Diefflen

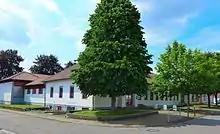
Diefflen, Kindergarten St. Joseph

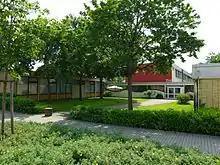
Diefflen, Primary School "Primsschule", Richard-Wagner-Straße

In the years 1962/1963 the municipality of Diefflen built according to the plans of the architect Konrad Schmitz (Dillingen) a large new school building with two classroom wings, an administration building with student toilets, a covered break hall, a gymnasium with outdoor sports facilities and a courtyard with an Arboretum in Richard-Wagner-Straße. The school was given the name "Primsschule". Until 1983, the building was supplemented by a second, larger sports hall with auditorium.